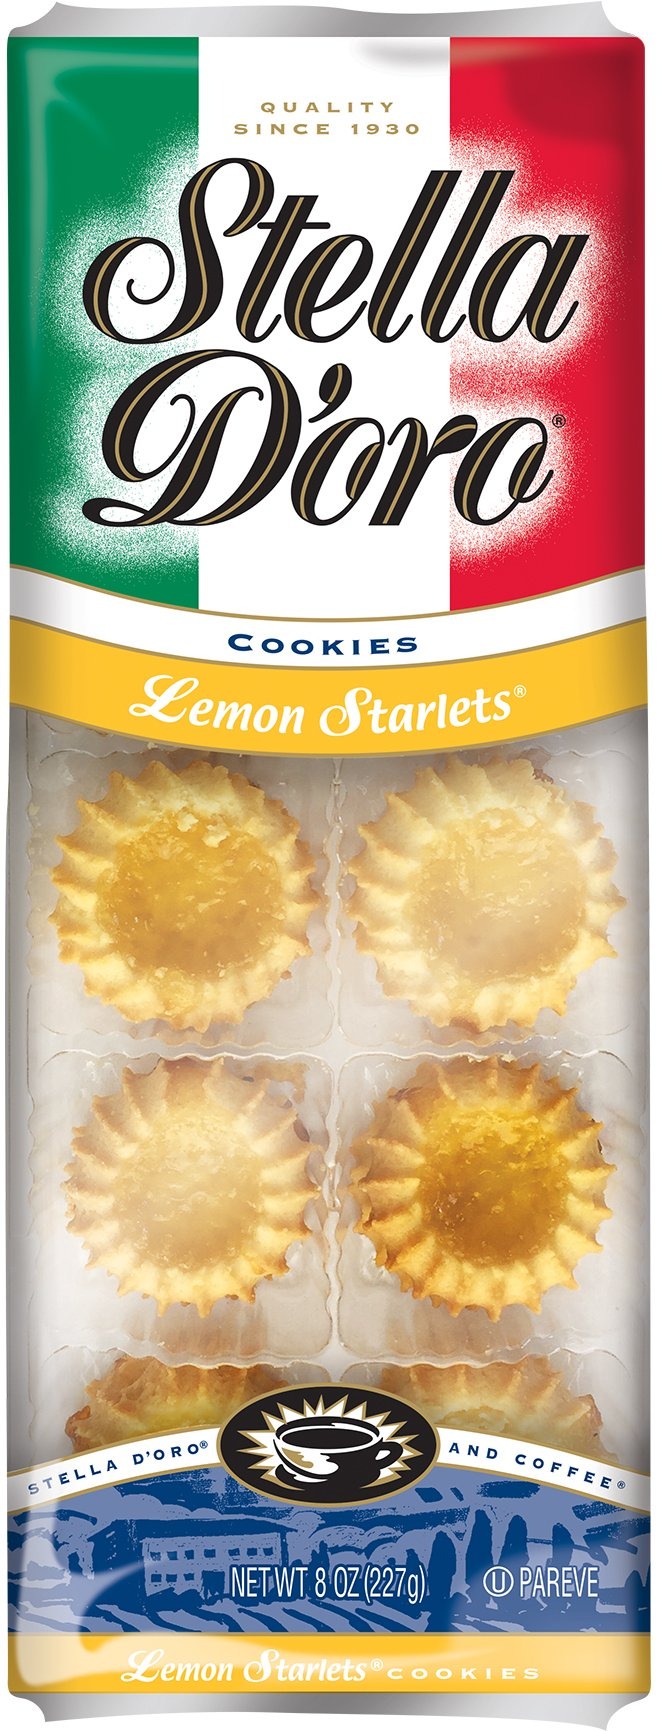
Item Name: Stella D'Oro Egg Jumbo, 7-Ounce Packages (Pack of 12)
Bullet Point: StellaD'Oro
Value: 84.0
Unit: Ounce

Price: 2.96